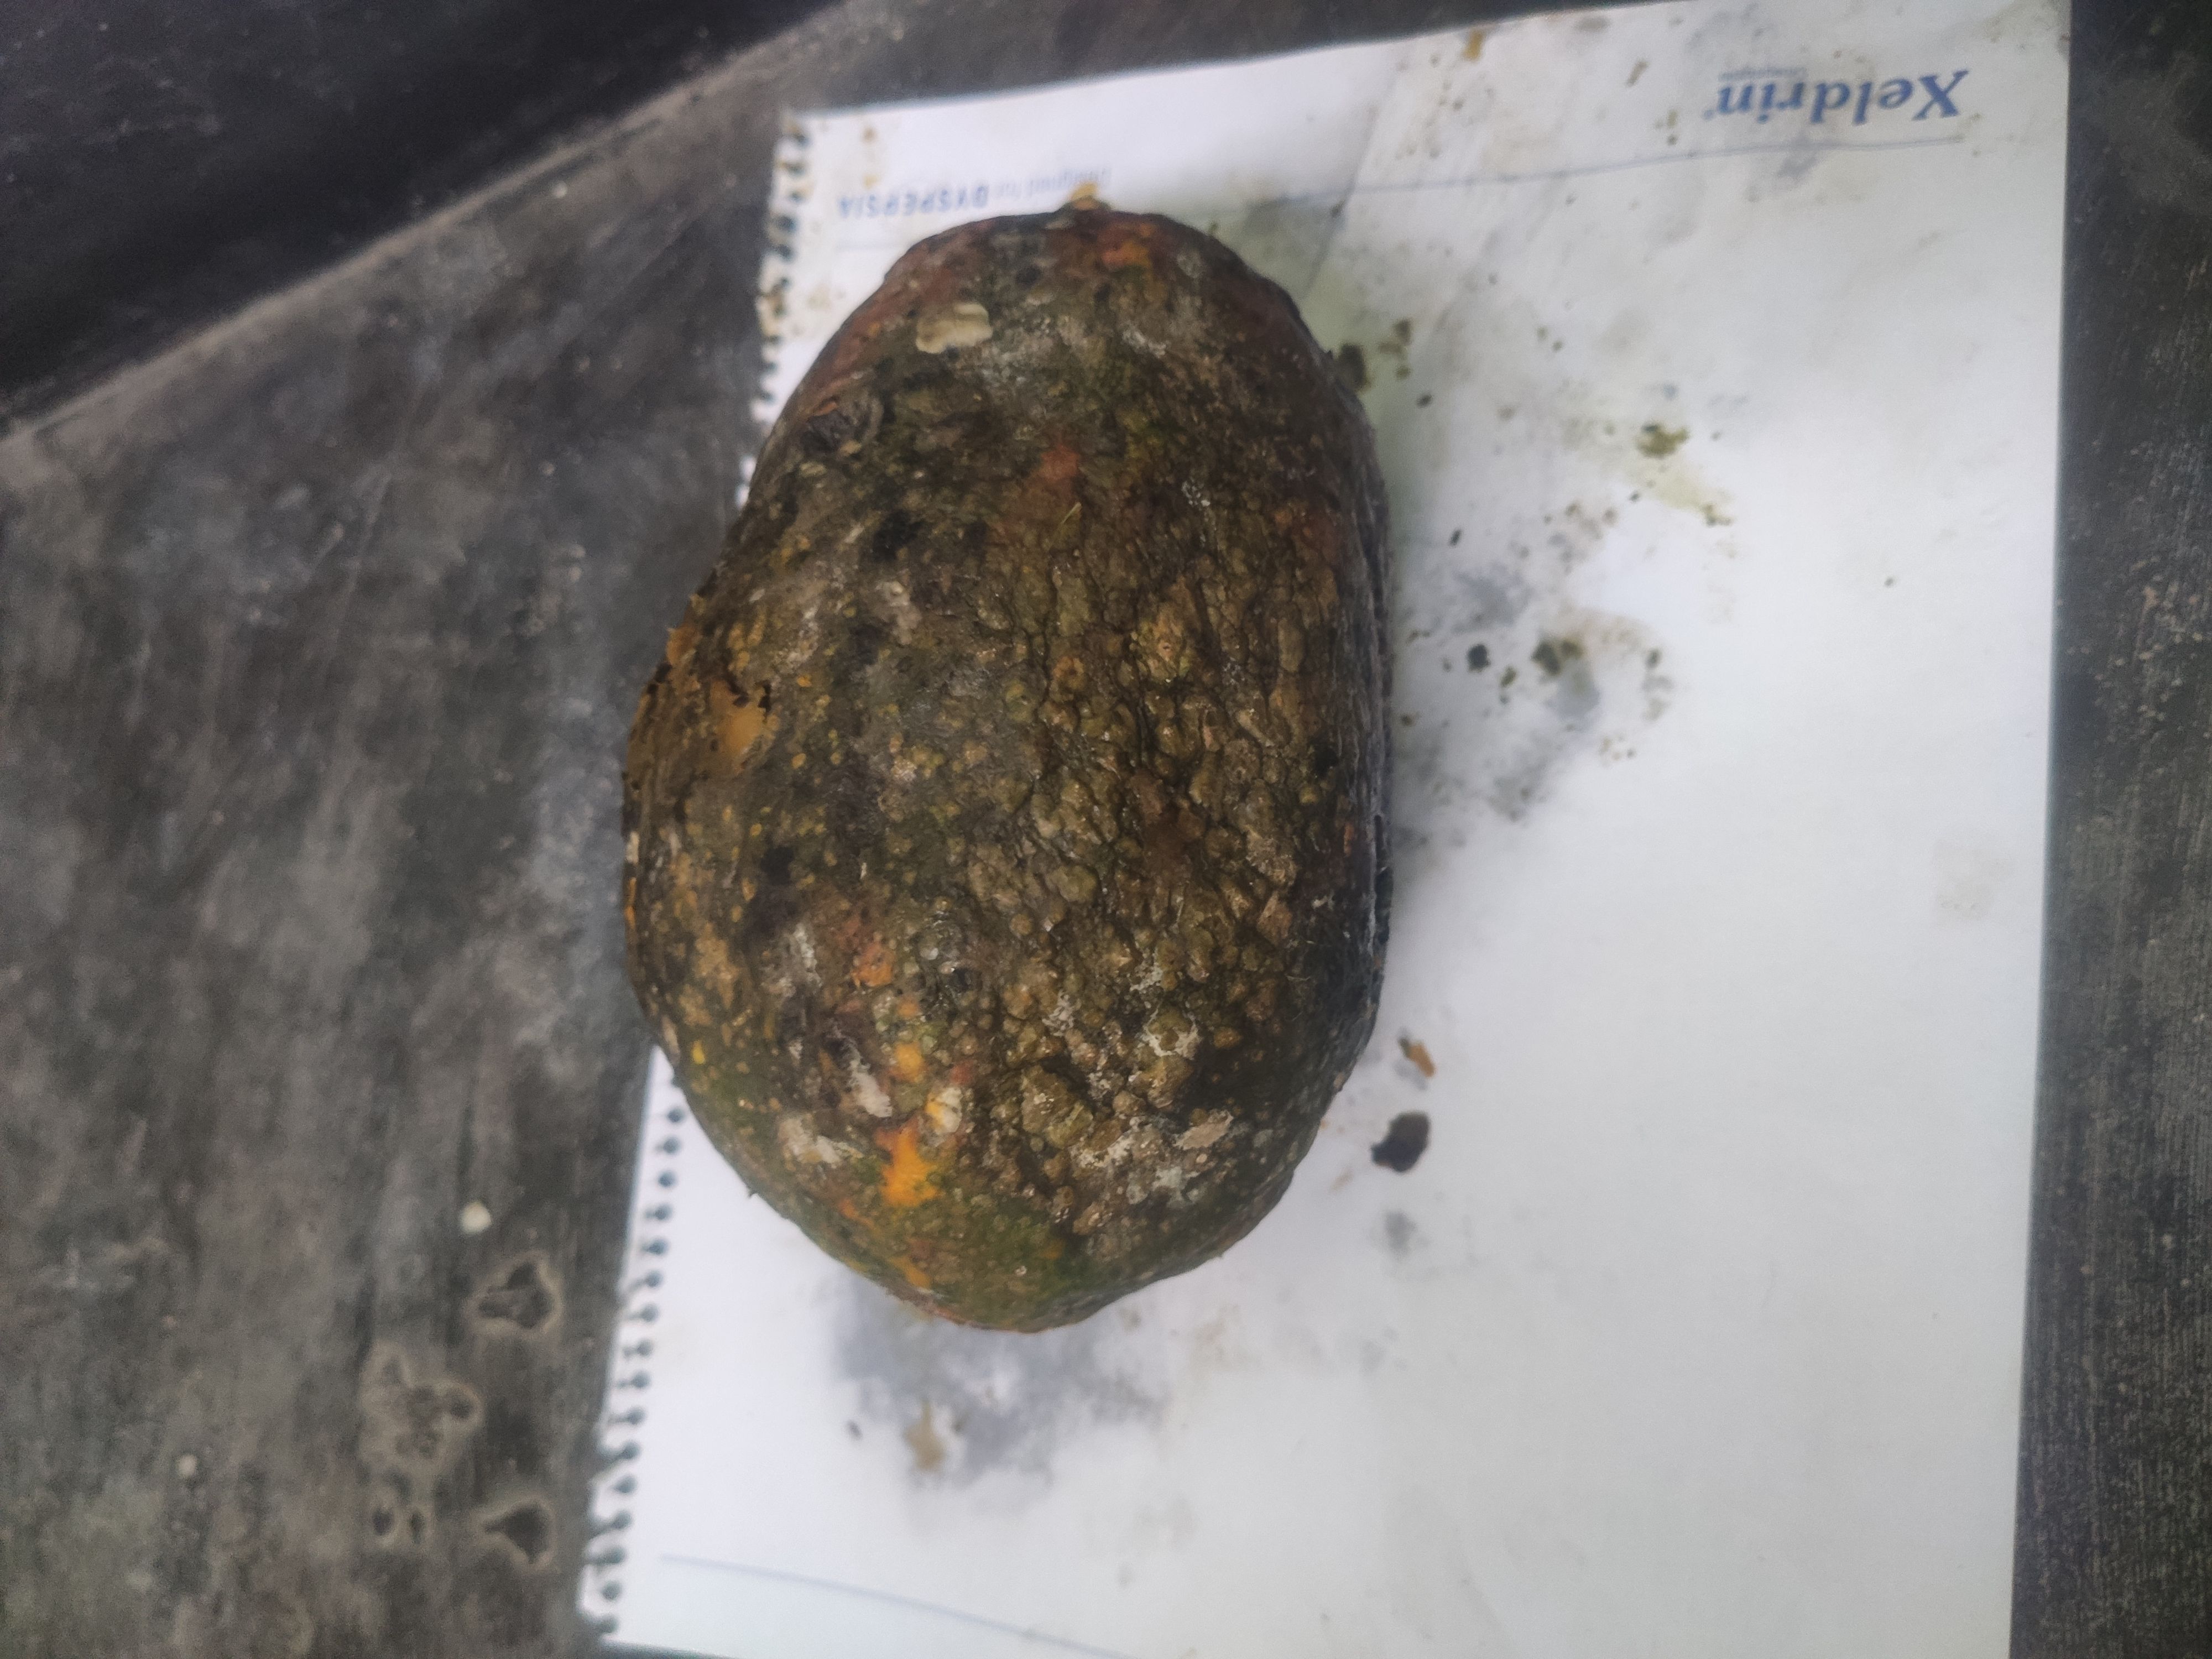
Fruit: papayas
Grade: 3rd-grade